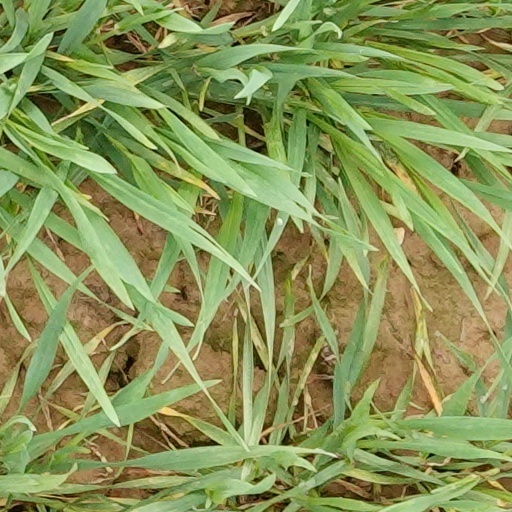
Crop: wheat